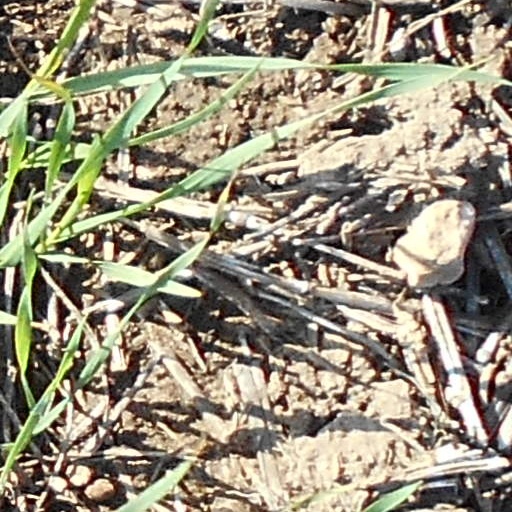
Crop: wheat